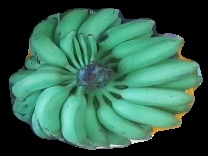
Variety: elakki-bale
Grade: grade2